Elvire Barbey

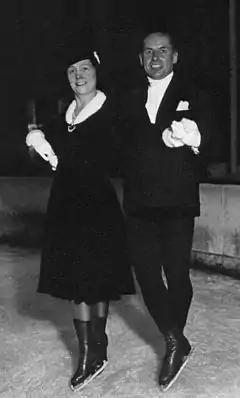
Elvira and Louis Barbey in 1932.

Elvira Barbey (7 August 1892 – 18 August 1971) was a Swiss figure skater. She competed at the 1928 Winter Olympics and finished 19th in singles and 11th in pairs, together with her husband Louis Barbey. She and Louis later won the French Figure Skating Championships in 1934 and 1936. Their daughter Gaby Clericetti also became a competitive figure skater.